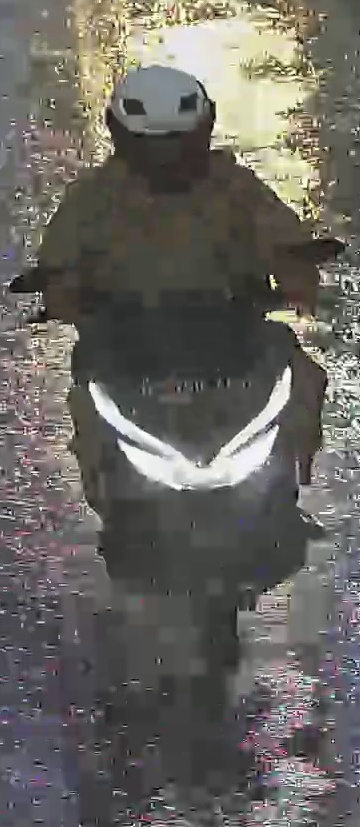
person-with-helmet: 1
person-without-helmet: 0